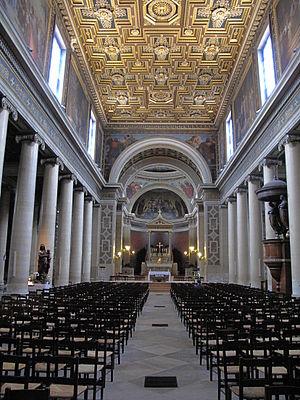
Nef de l'église de Notre-Dame-de-Lorette, Paris 9e arr.